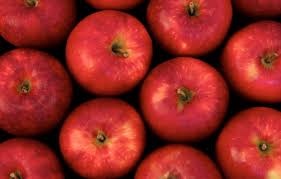
Label: apple